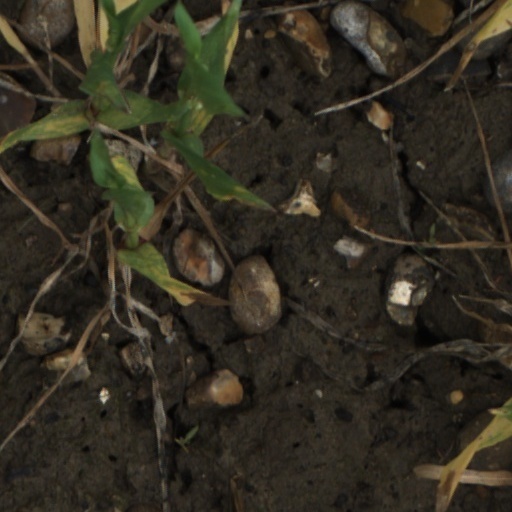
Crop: wheat